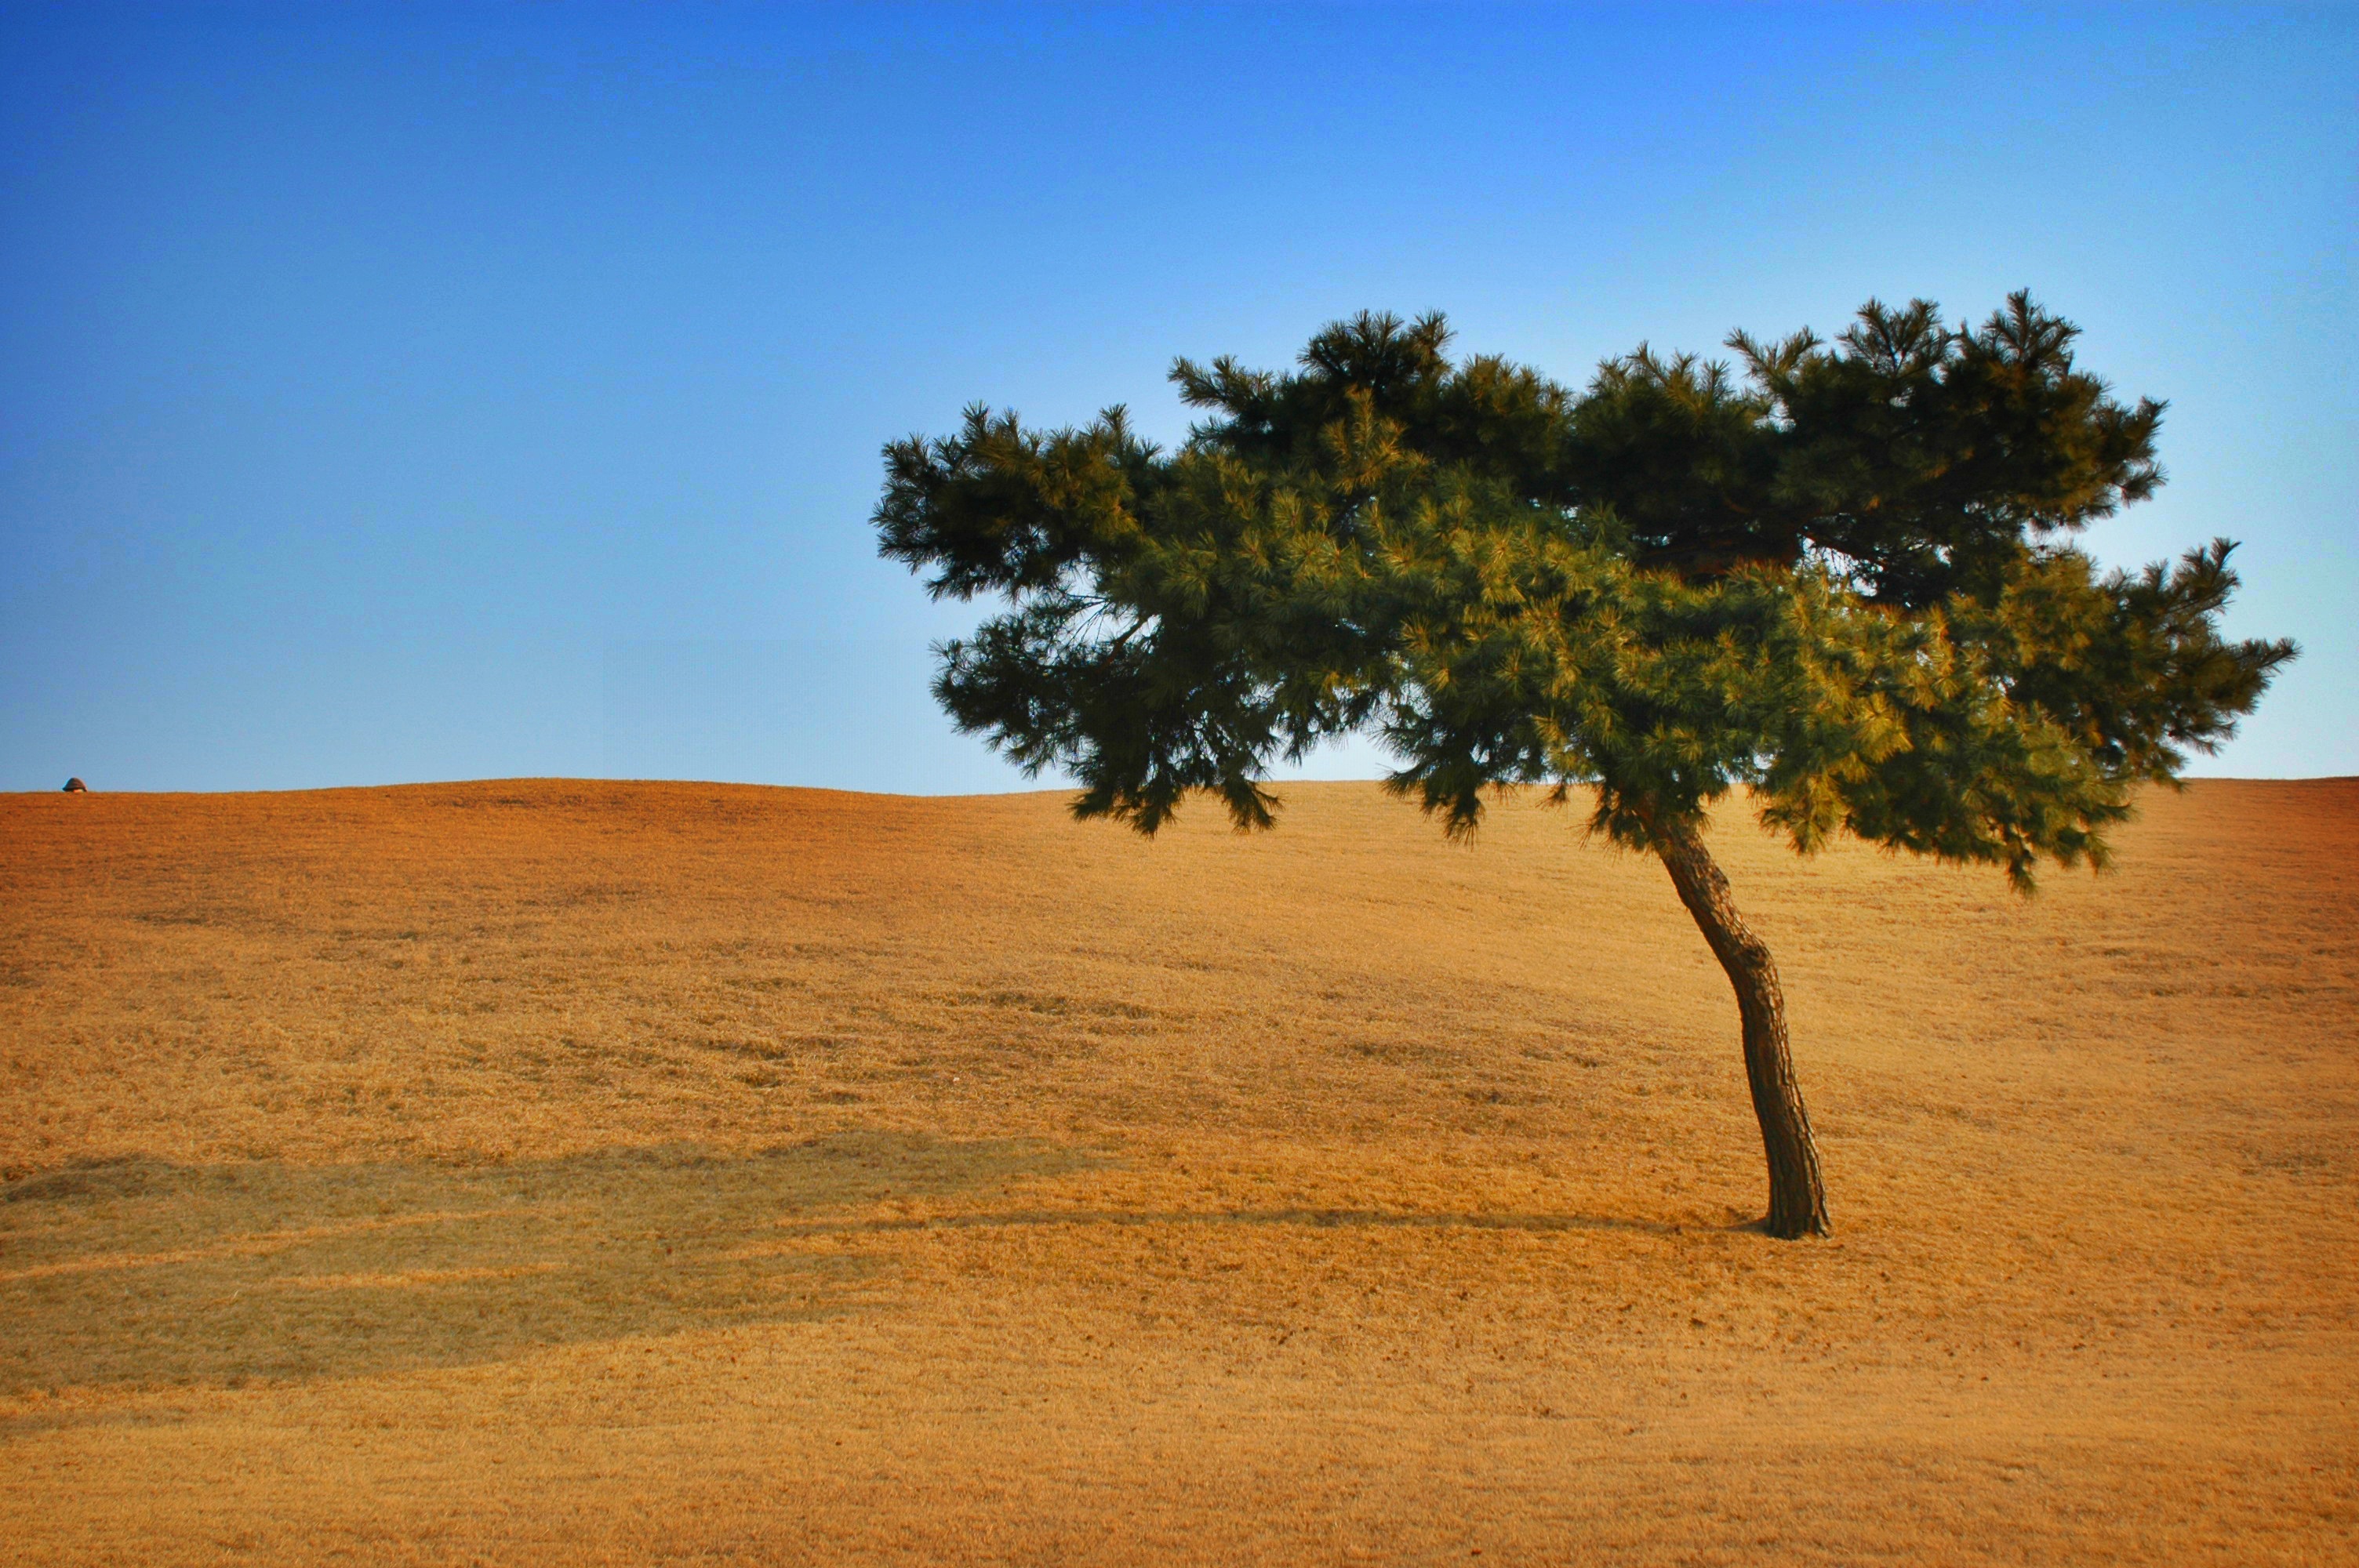
landscape, tree, nature, horizon, wilderness, plant, wood, field, prairie, hill, desert, soil, savanna, plain, plants, grassland, plateau, habitat, ecosystem, steppe, landform, tabitha, natural environment, geographical feature, aeolian landform, woody plant